Bovril

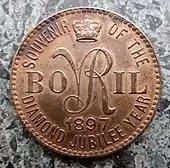
Bovril advertising token issued for the Diamond Jubilee of Queen Victoria

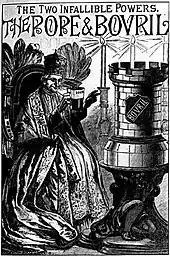
"The Two Infallible Powers: The Pope & Bovril"; poster for Bovril, c. 1900

Bovril was promoted as a superfood in the early 20th century. Advertisements recommended people to dilute it into a tea or spread it on their morning toast. Some adverts even claimed that Bovril could protect one from influenza.